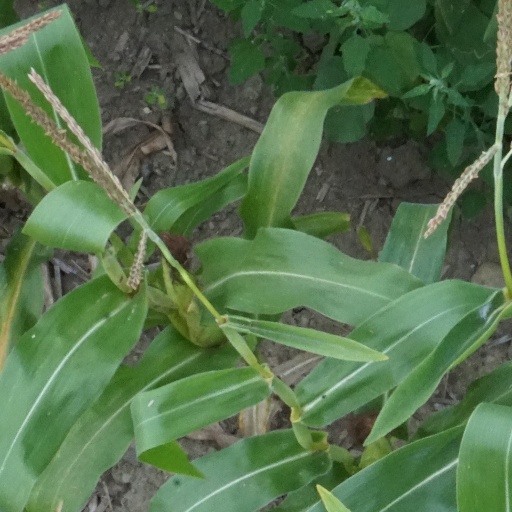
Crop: maize; corn